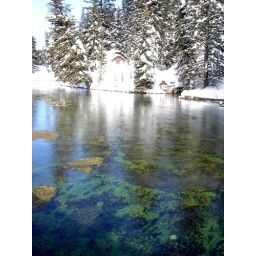
This spring-warmed water keeps green plant life alive even in the middle of winter